Moosa Moolla

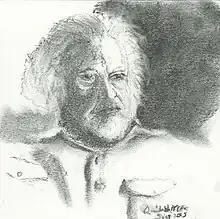
Charcoal portrait of Moosa Moolla by Amitabh Mitra

Moosa Moolla OLS (12 June 1934 – 25 March 2023) was an Indian South African activist and diplomat. A member of the African National Congress, Moolla was arrested and eventually found not guilty in the 1956 Treason Trial. In 1961, he was arrested and tried for incitement at the time of the May 1961 stay-at-home protest. In May 1963, he was arrested under the 90-day law. On 11 August 1963, Moolla and others escaped prison by bribing a young guard. He later served as the ANC representative to Asia while living in exile in India. Following independence, he became the first South African ambassador to Iran.